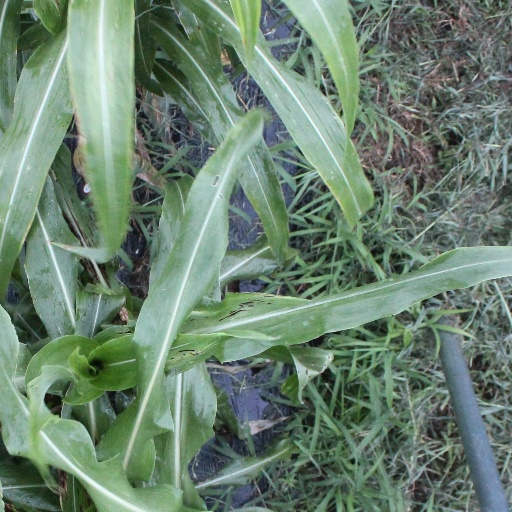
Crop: sorghum